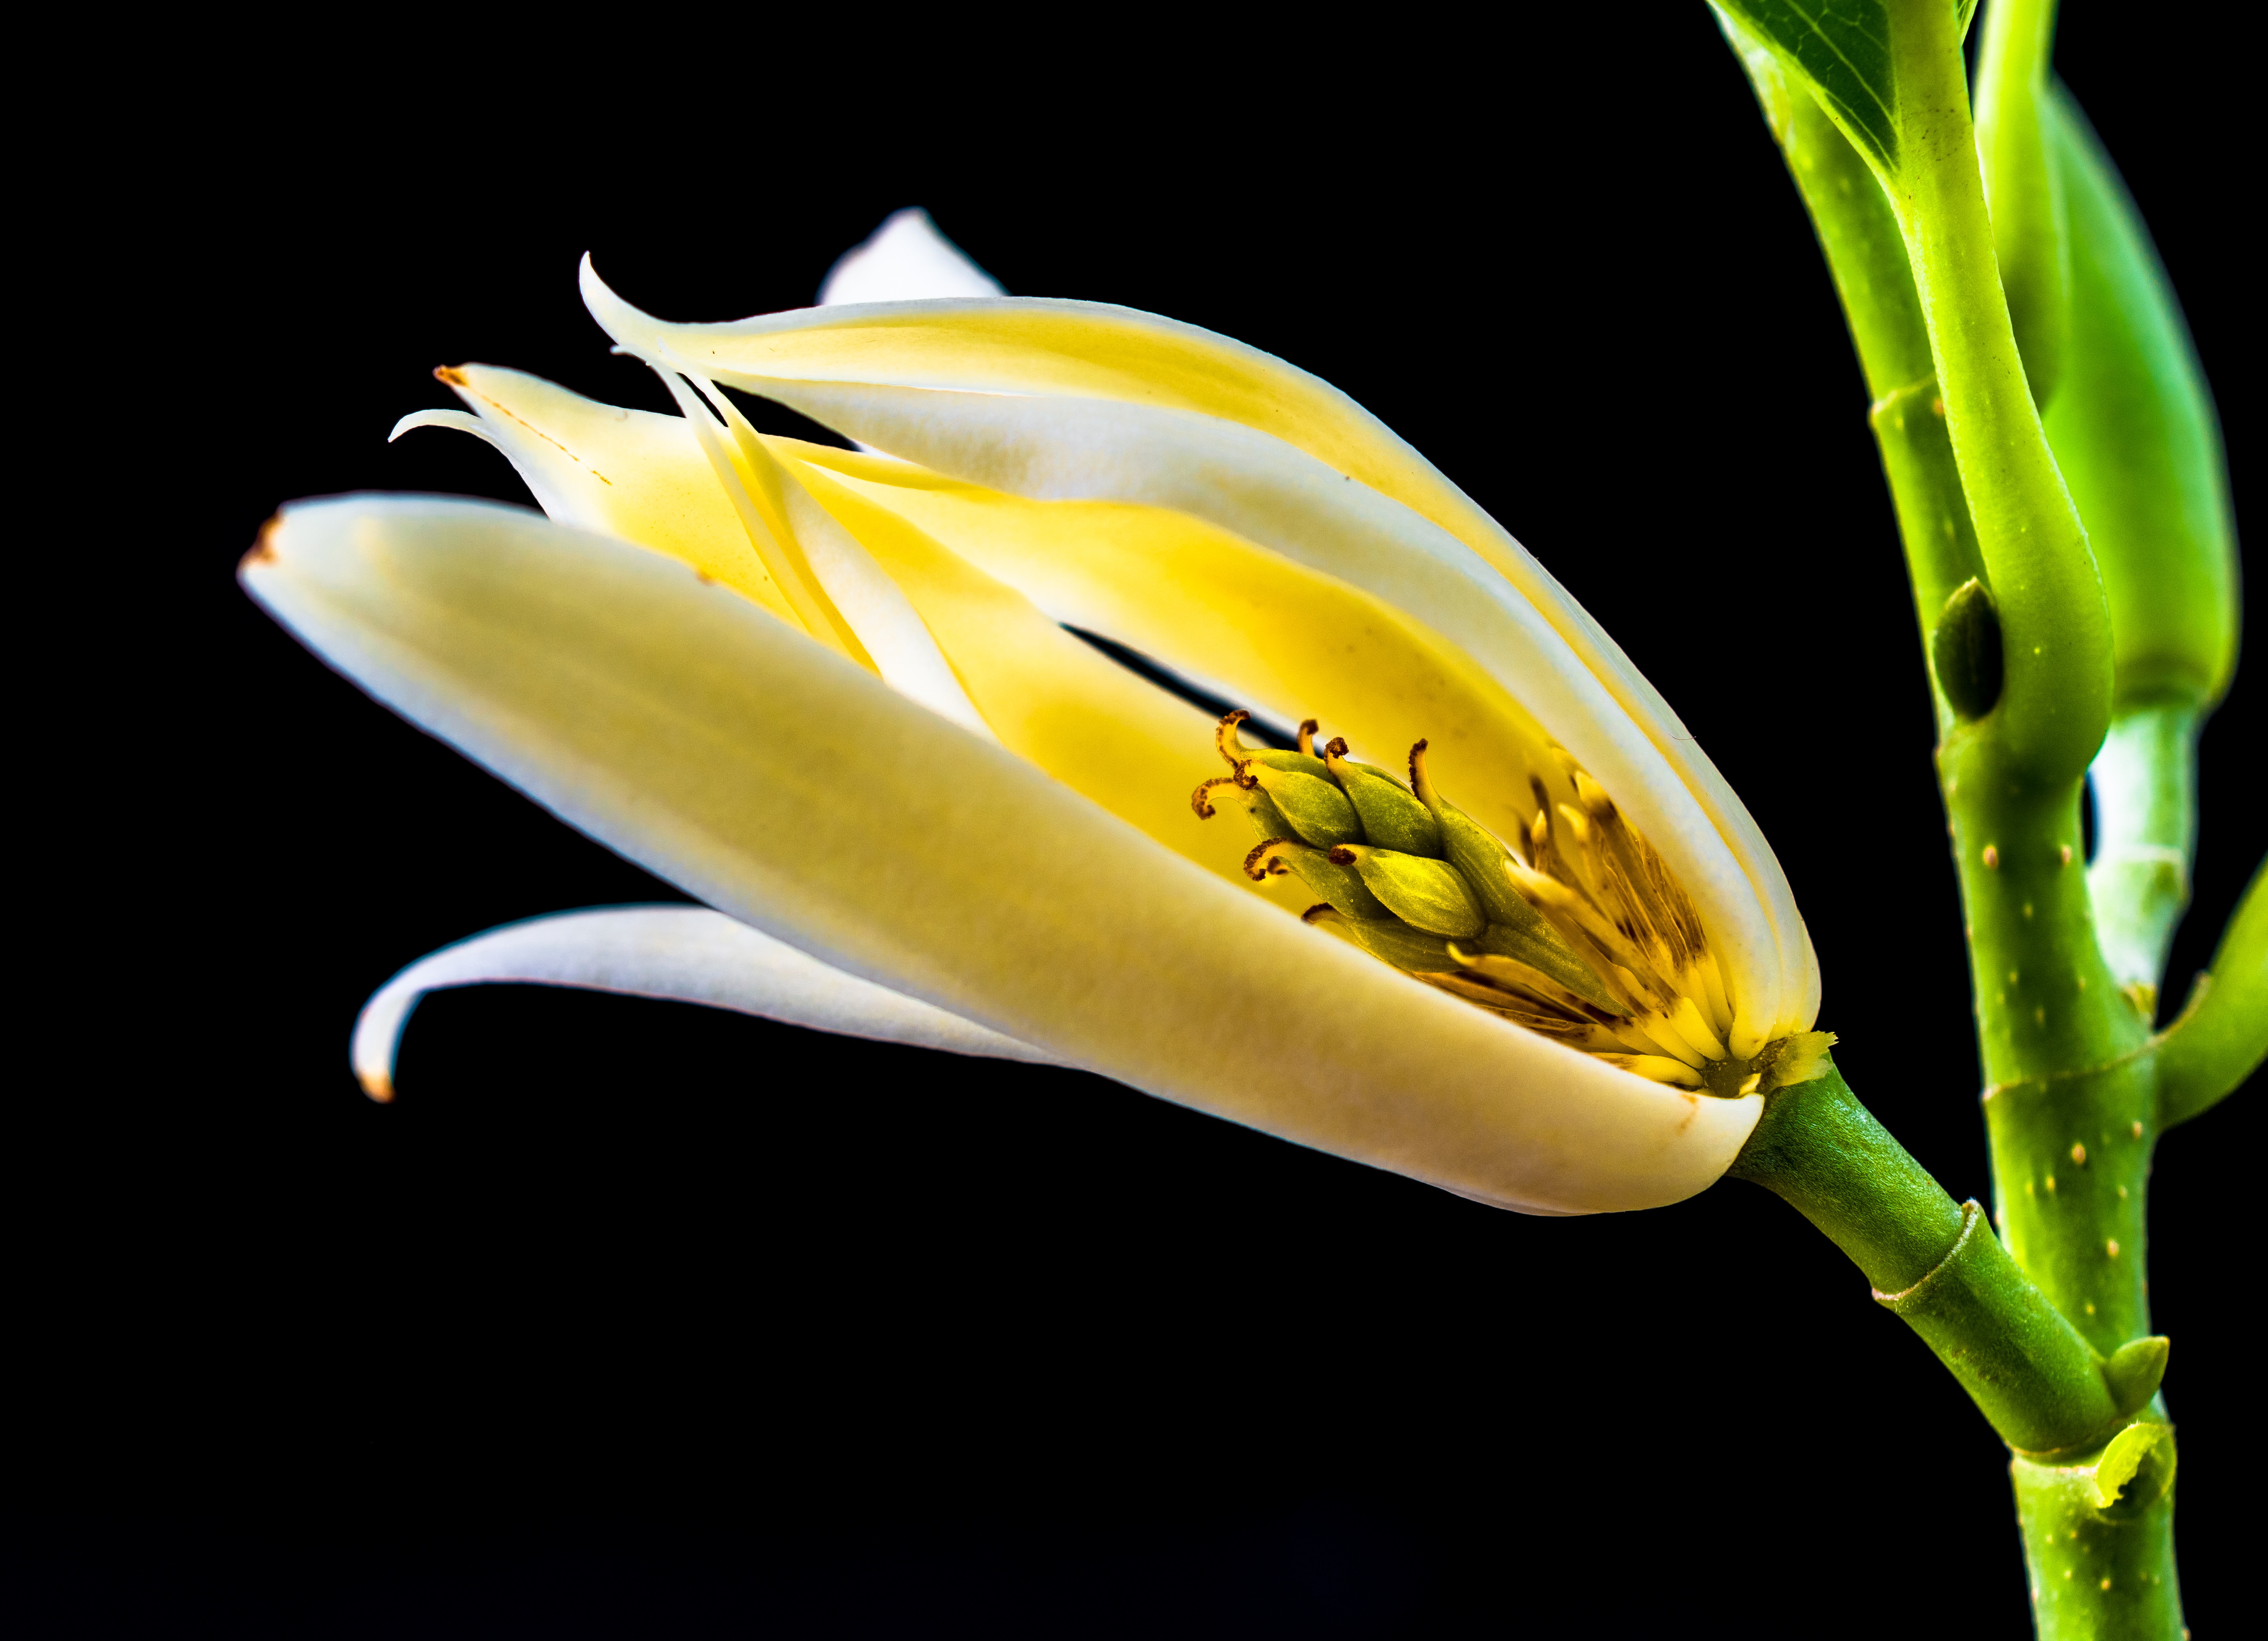
blossom, plant, photography, leaf, flower, petal, bloom, green, produce, botany, yellow, flora, close up, bud, macro photography, flowering plant, white yellow, plant stem, land plant, michelia champaca